7-Eleven

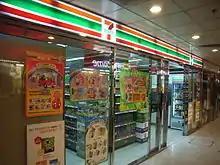
7-Eleven store in Shek Tong Tsui, Hong Kong

7-Eleven first opened in Hong Kong in 1981, when it was a British colony. , it operates as a subsidiary of the DFI Retail Group (formerly Dairy Farm International). It is popularly called "Tsat¹-zai²" (meaning "little seven") or "Tsat¹-sap⁶-jat¹" (meaning "seven eleven"). As of 2012, 7-Eleven had 964 stores in Hong Kong, of which 563 were operated by franchisees. Hong Kong reportedly has the second-highest density of 7-Eleven stores, after Macao. All 7-Eleven stores in Hong Kong accept the ubiquitous Octopus card as a method of payment. They also accept payments for utility bills and public housing rent.